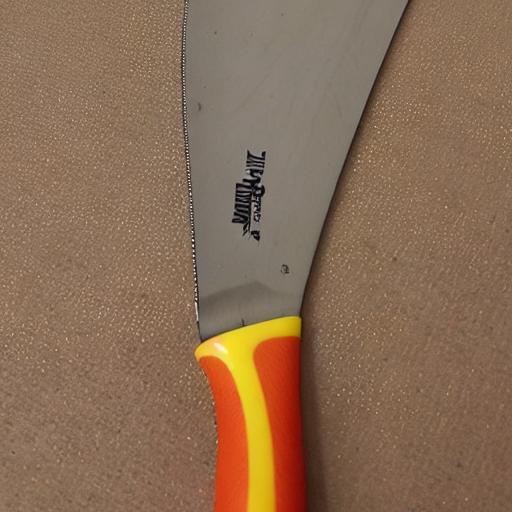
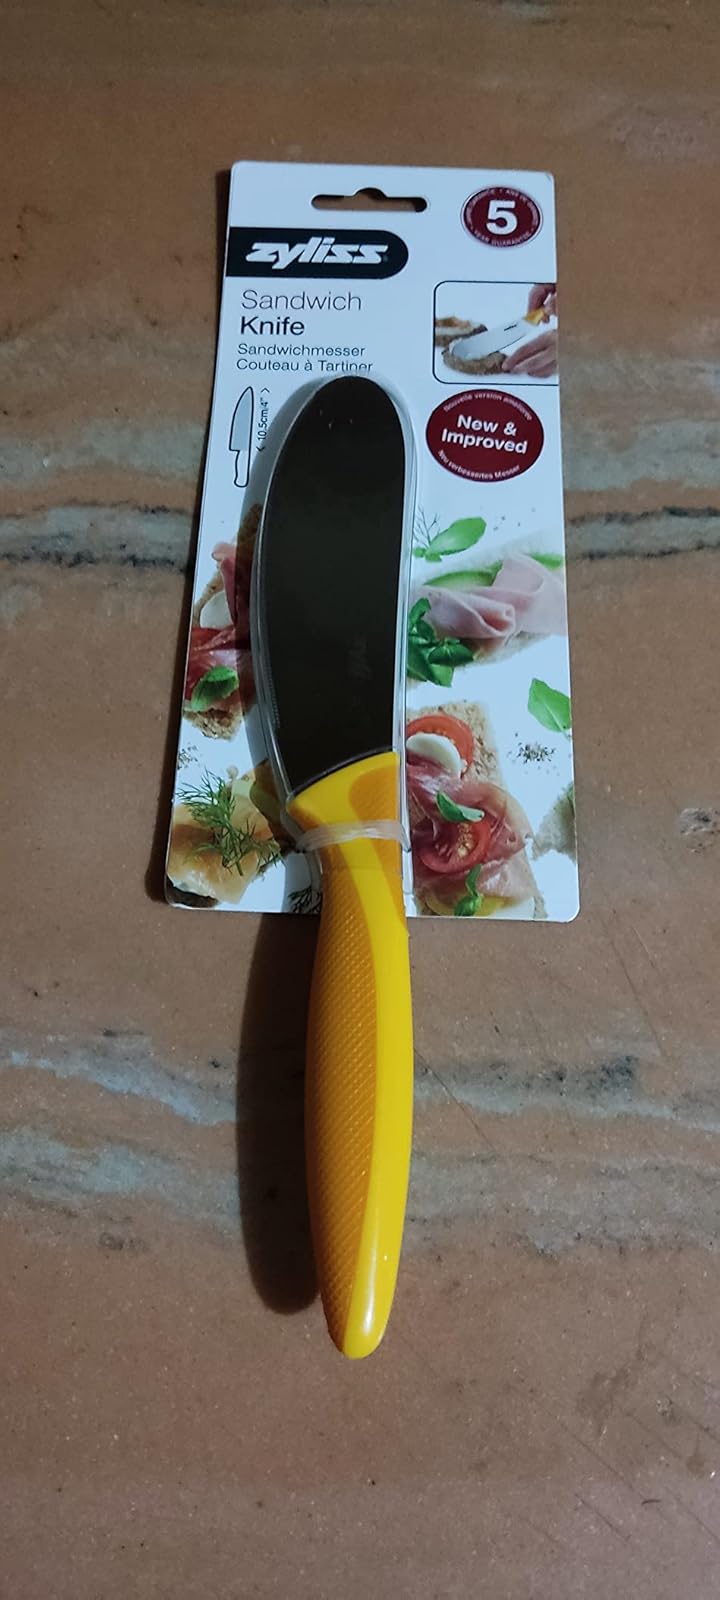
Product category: items_knife
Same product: no